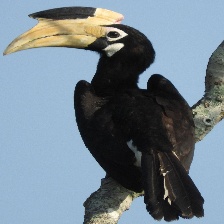
Species: MALABAR HORNBILL
Scientific name: OCYCEROS GRISEUS
ImageNet parent category: hornbill